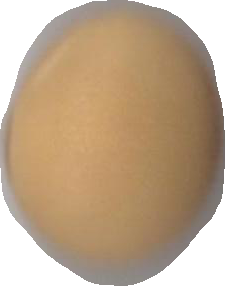
Variety: Grobogan